Ion Costaș

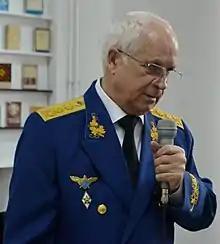
Costaș in 2016

Ion Costaș (born 22 February 1944) is a Moldovan military officer and a former minister of interior (1990–1992) and Defence (1992).